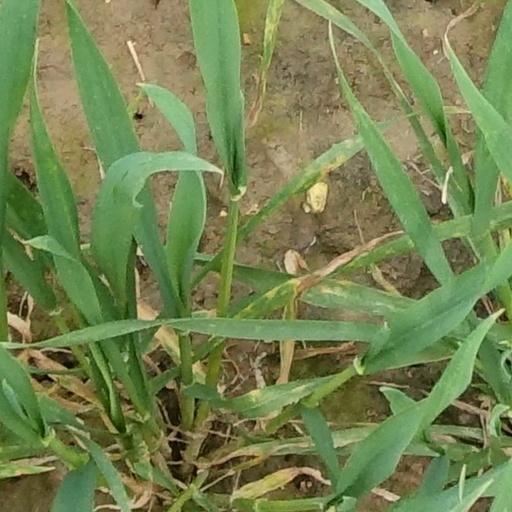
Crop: wheat